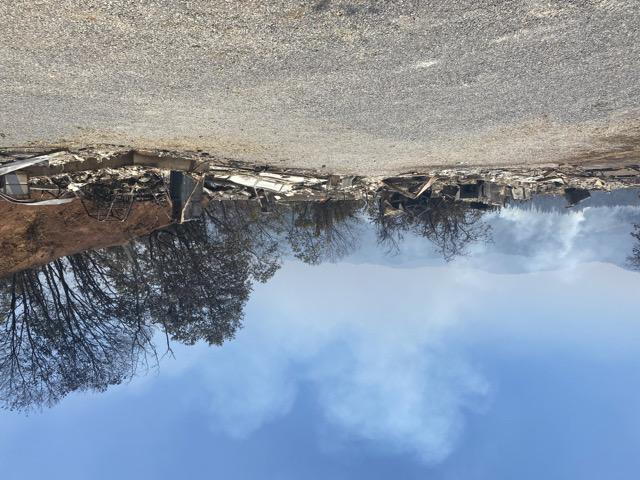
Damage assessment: destroyed